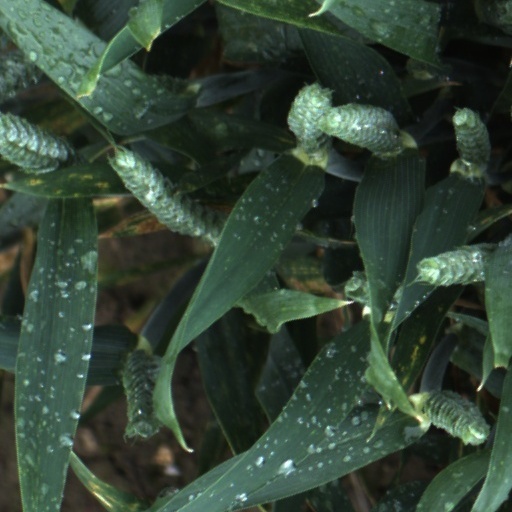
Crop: wheat